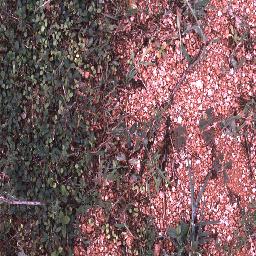
Label: negative